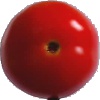
Label: Tomato 4